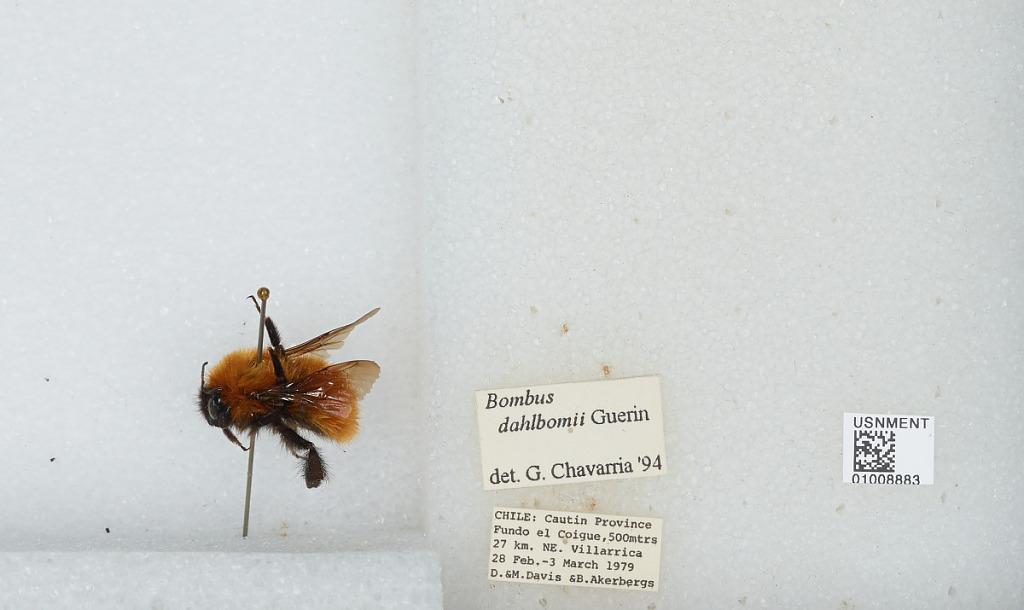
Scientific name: Bombus (Fervidobombus) dahlbomii Guérin
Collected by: M. Davis & B. Akerbergs
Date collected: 1979-2-28
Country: Chile
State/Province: Araucanía
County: Cautín
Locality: Fundo el Coigue, 27 kilometers northeast of Villarrica
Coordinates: -37.5611, -72.5947
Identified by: Chavarria, G.